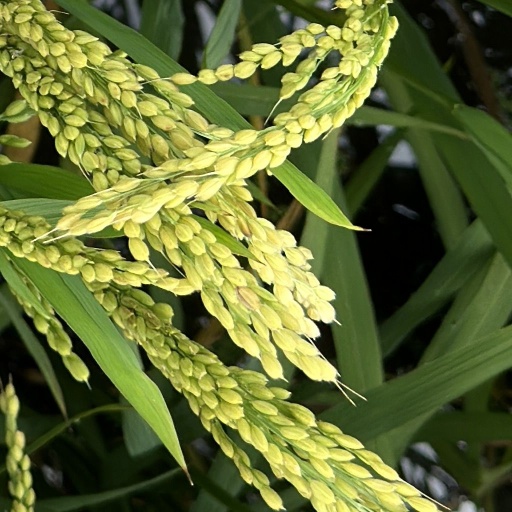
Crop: rice